Guide-chant

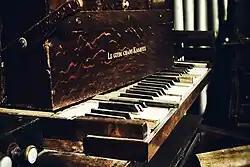
A guide-chant made by Kasriel at the Bardelaere Museum

The guide-chant (singing guide) is a small harmonium used to accompany choral singing. It is a free reed aerophone using thirty-seven reeds, with a range of three octaves. It employs a manually pumped bellows.